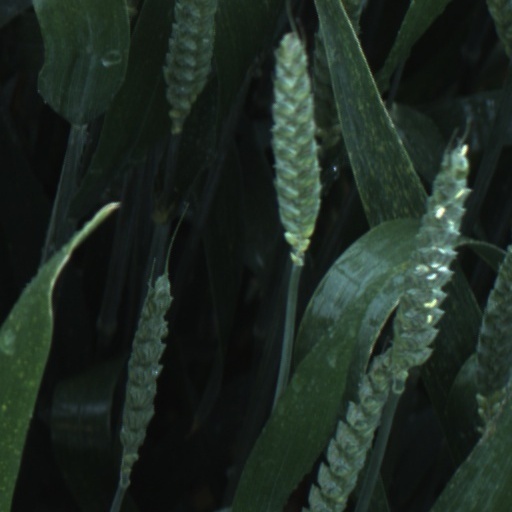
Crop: wheat